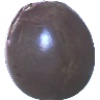
Label: Passion Fruit 1